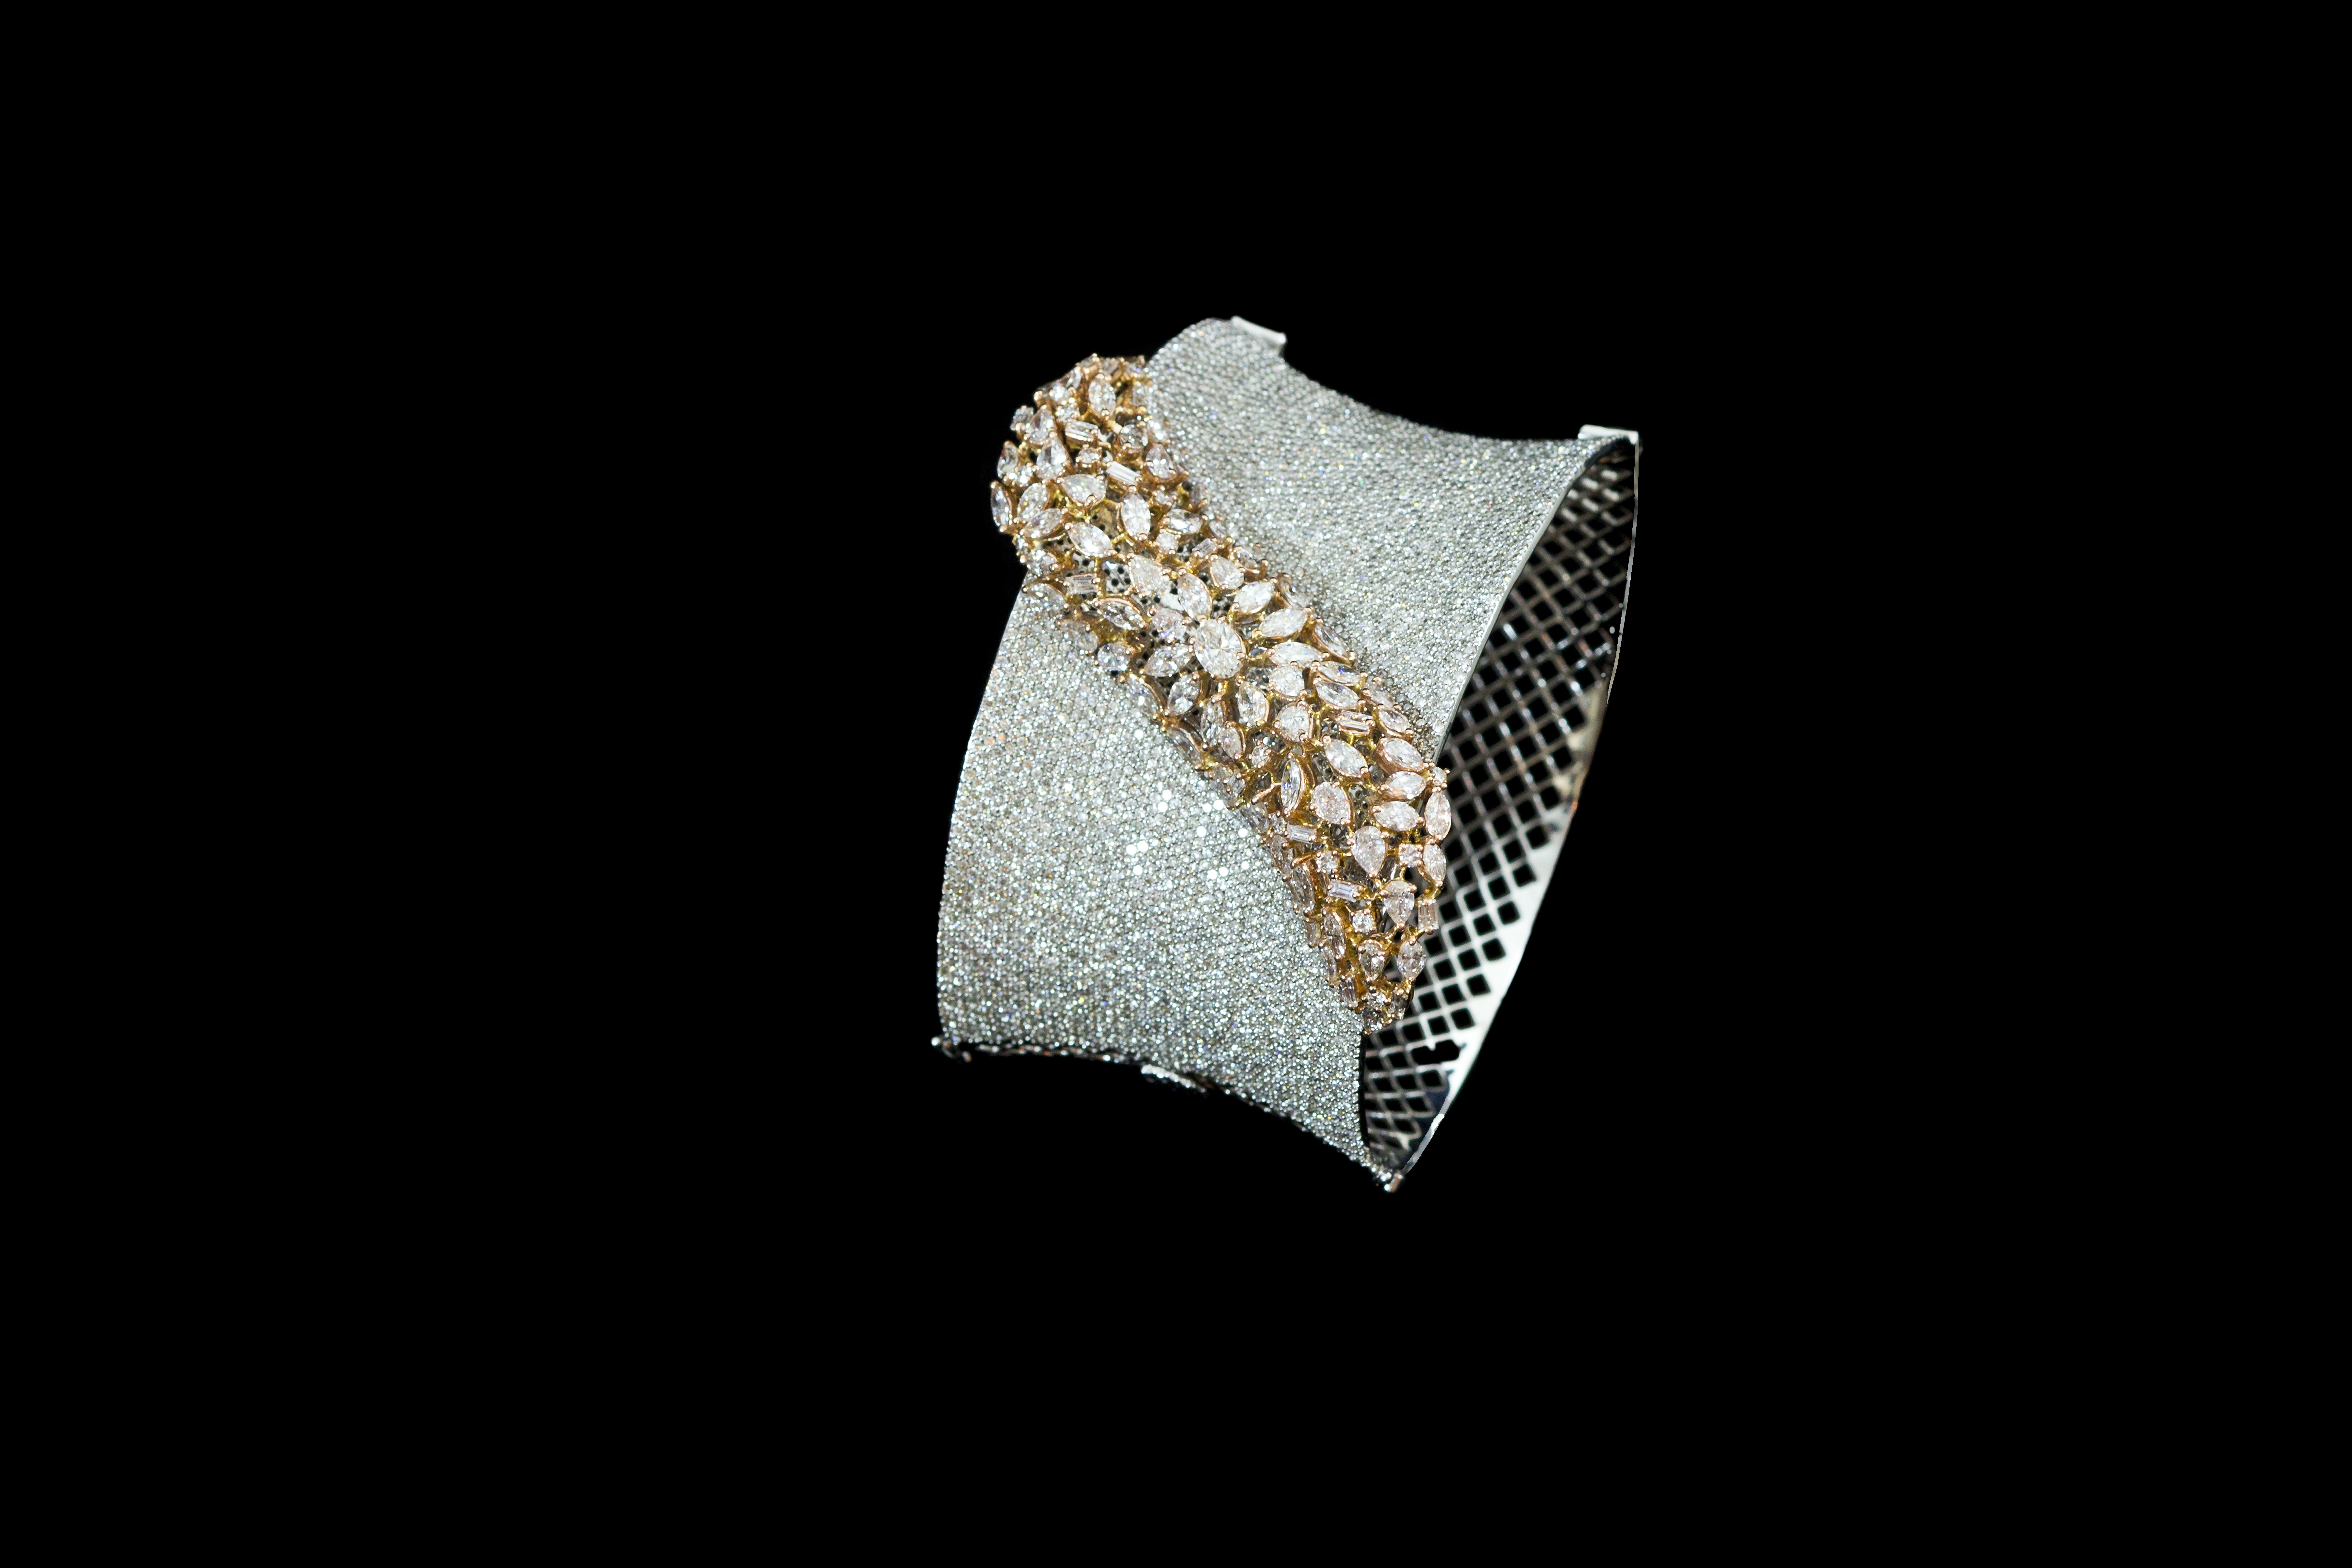
wing, bracelet, jewellery, sparkling, diamond, fashion accessory, bling bling